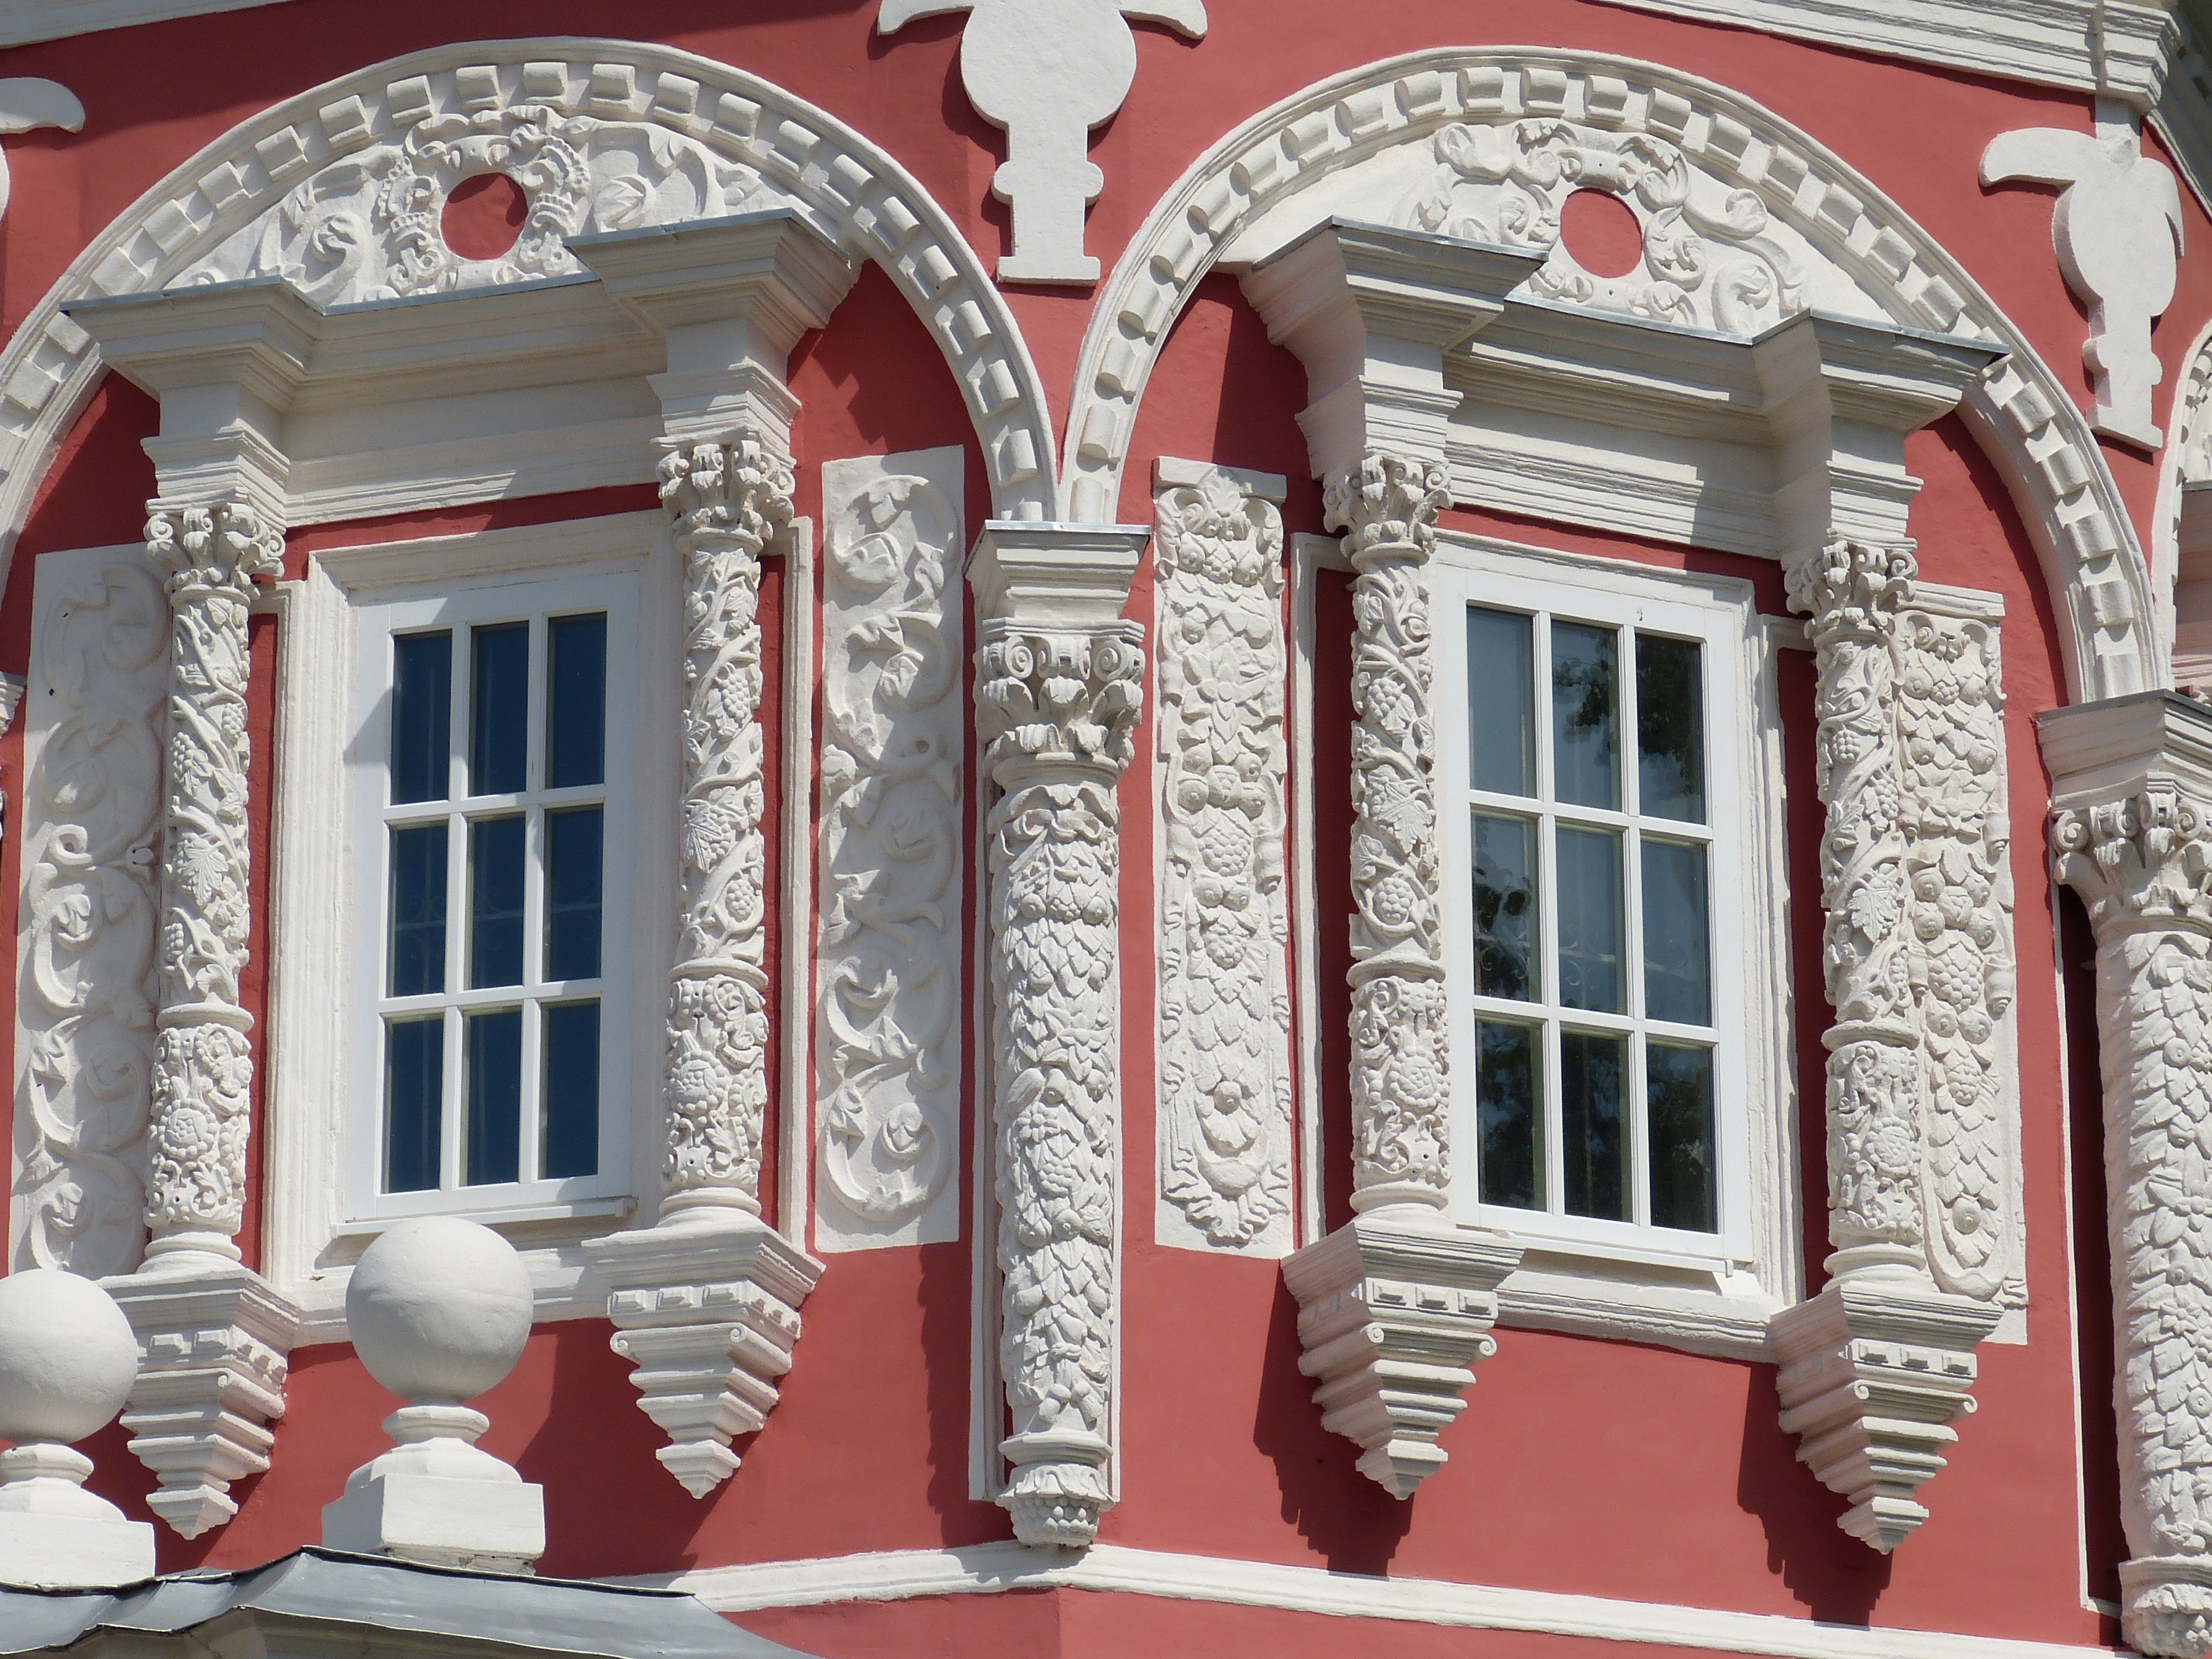
architecture, structure, mansion, window, building, palace, arch, column, facade, church, ornament, interior design, monastery, orthodox, russia, historically, monastery church, russian orthodox church, sergiev posad, russian orthodox, golden ring, sagorsk